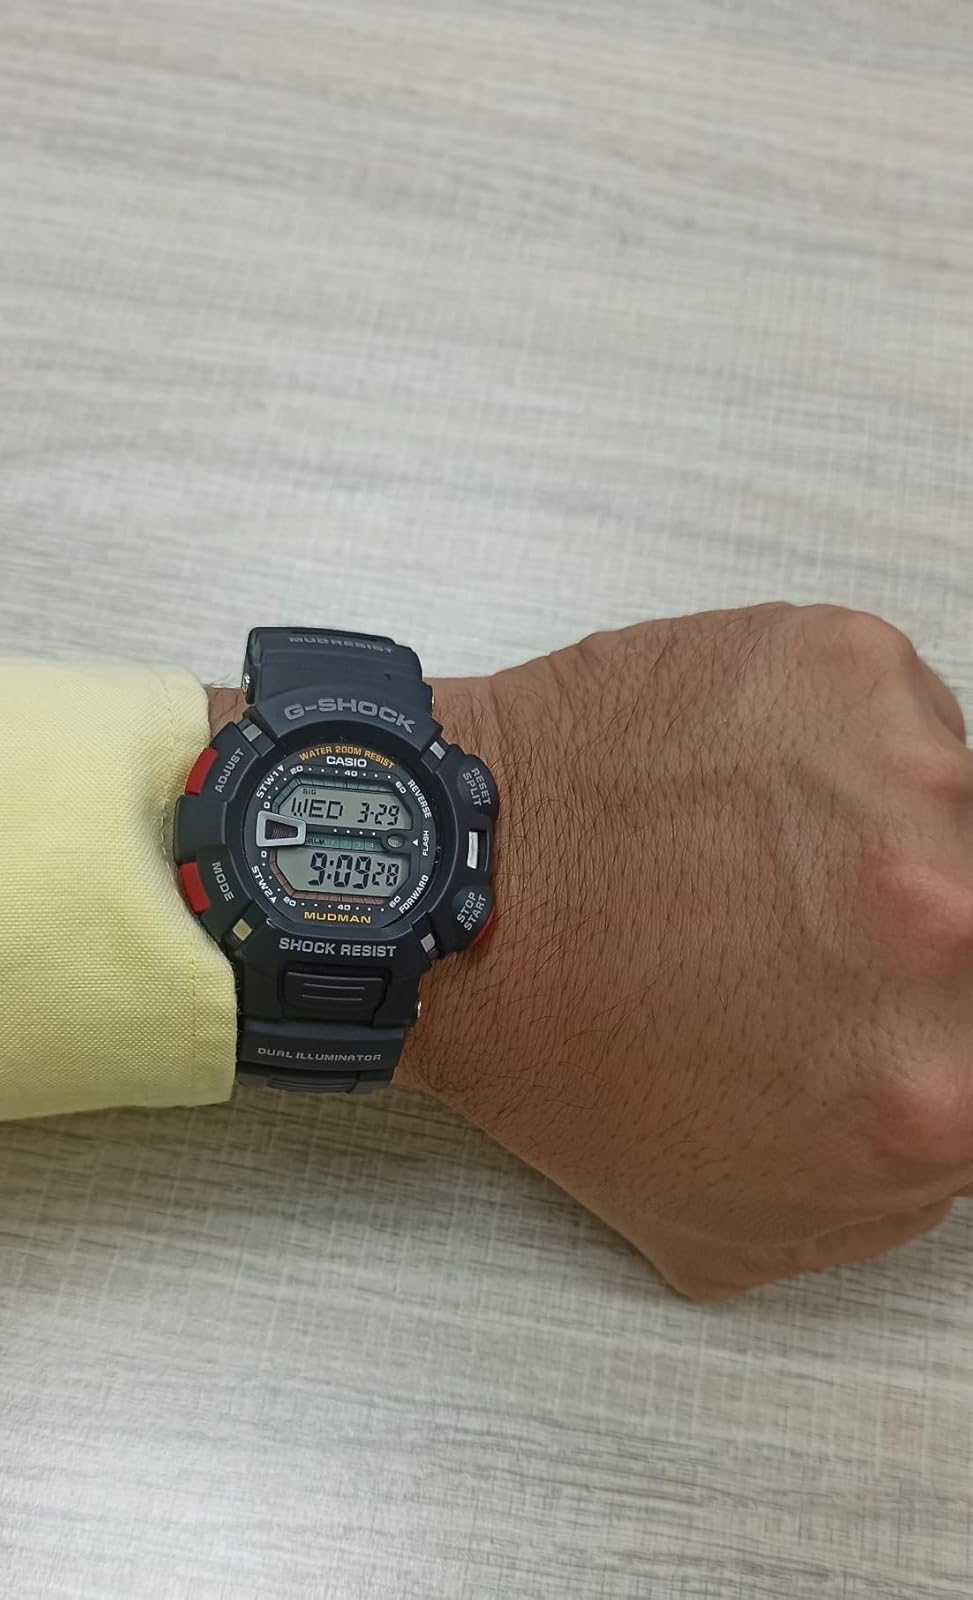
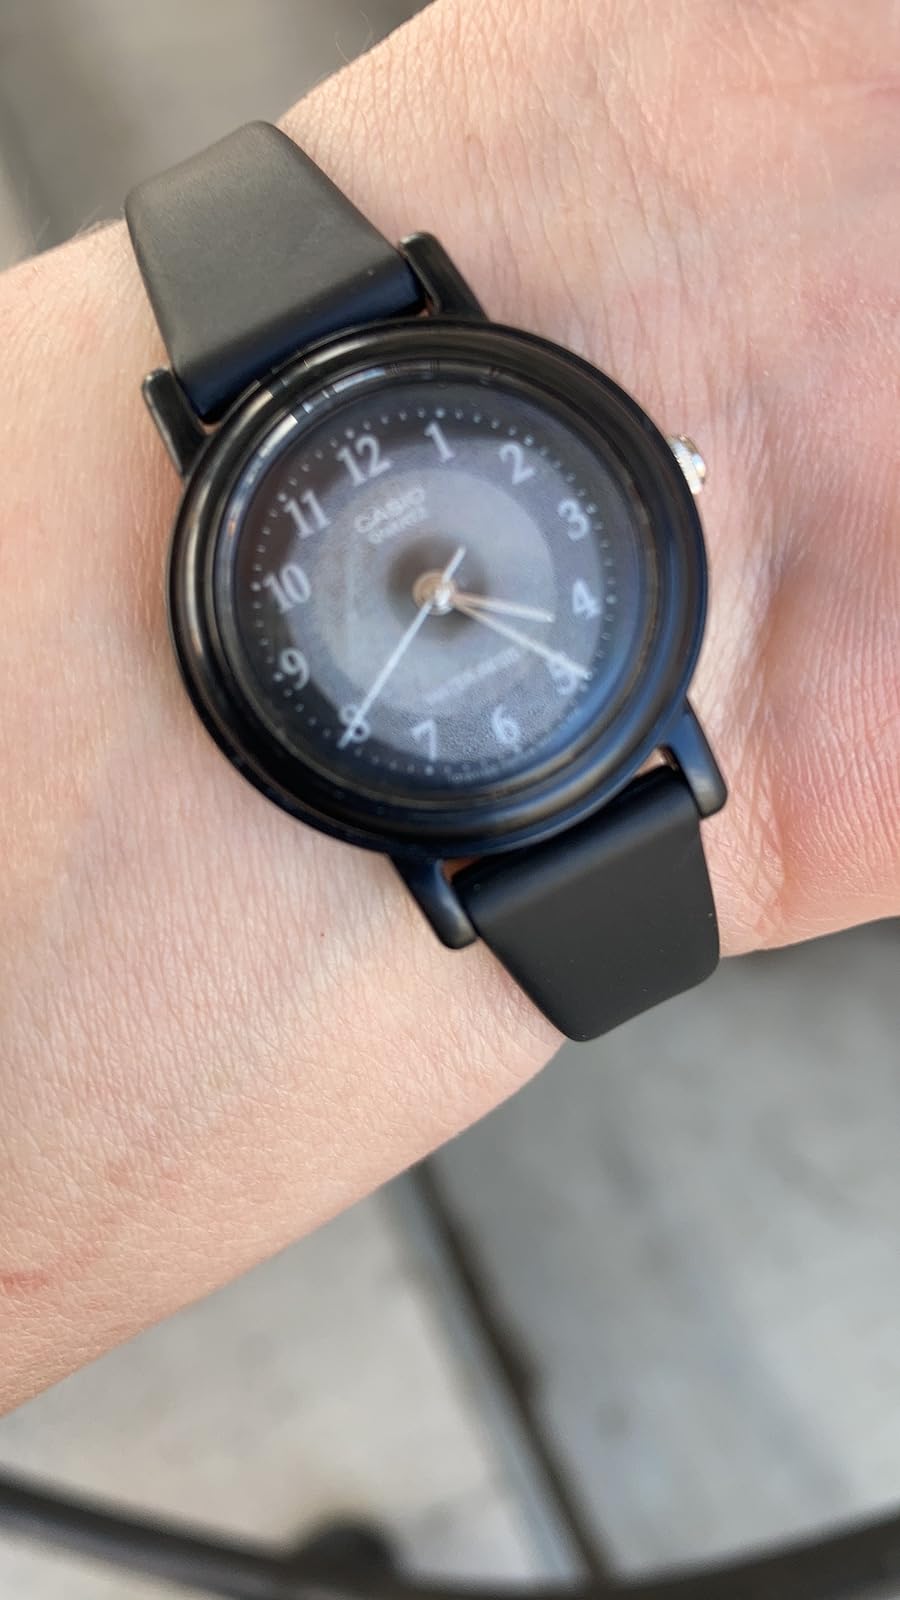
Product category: accessories_watch
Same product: no